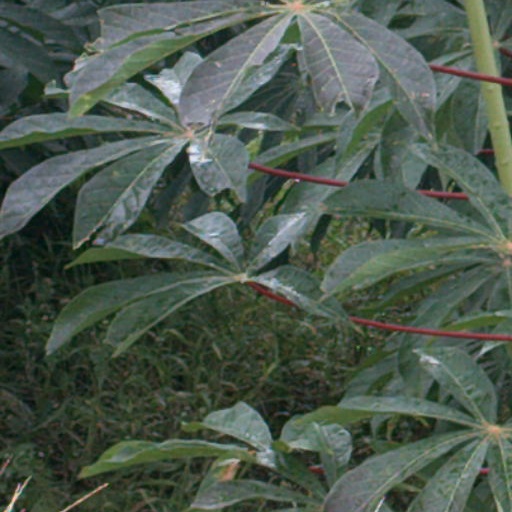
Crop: cassava